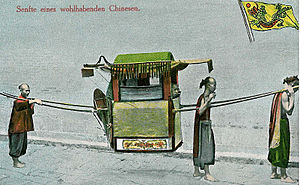
Bærestol
Tysk postkort fra Kina ca. 1900, med en rigmands bærestol
Bærestol er et sæde til at bære et menneske i. Det er et transportmiddel uden hjul, som bliver båret af mennesker eller dyr for at transportere personer.